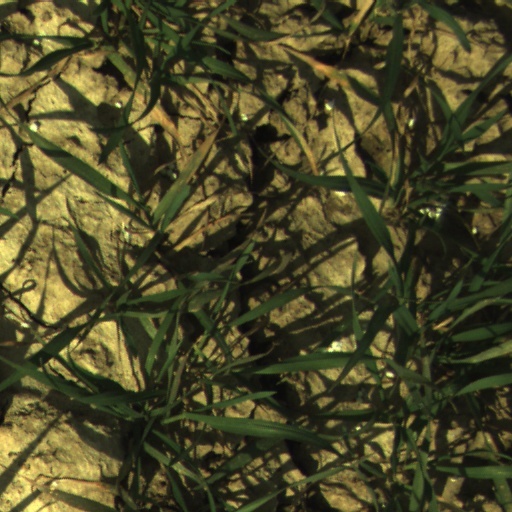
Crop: wheat